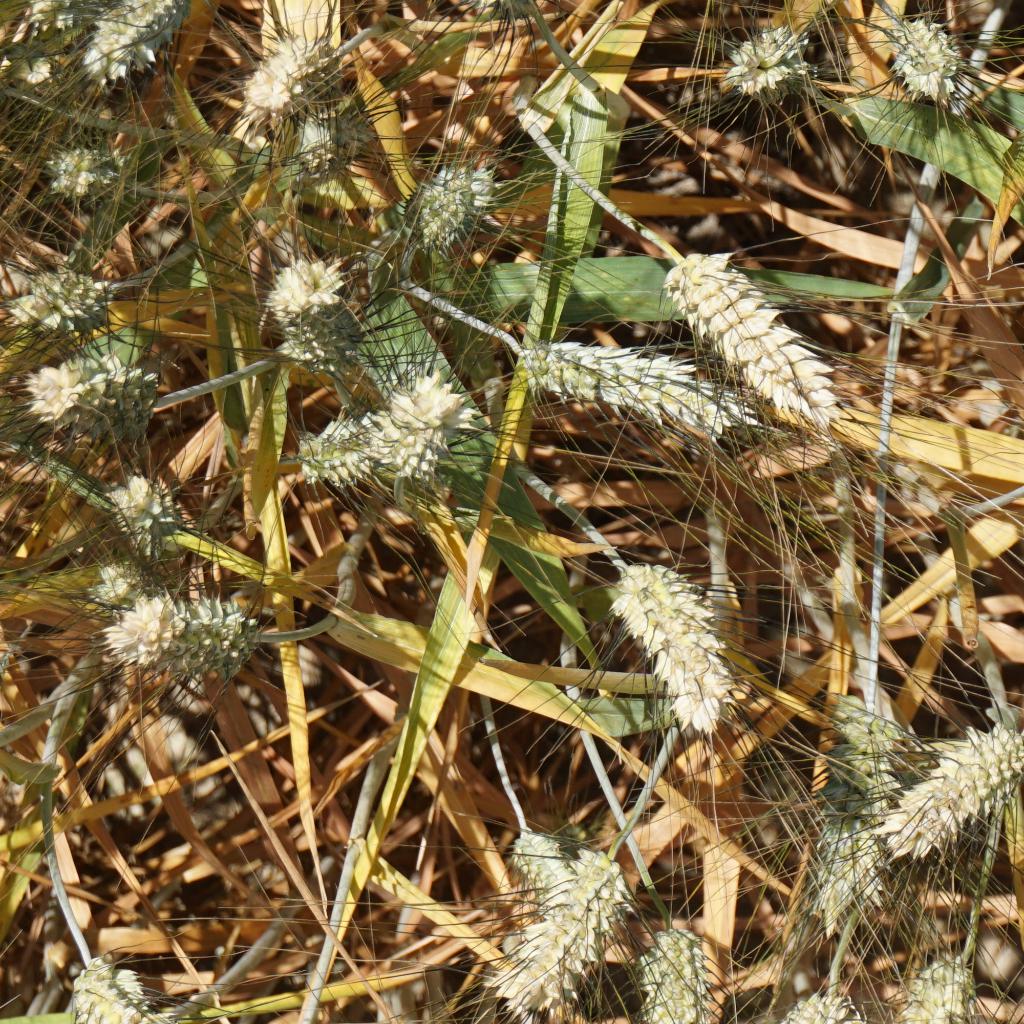
Country: France
Location: Gréoux
Wheat development stage: Filling - Ripening